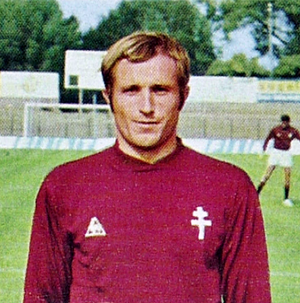
Gérard Hausser
Gérard Hausser er en tidligere fransk fodboldspiller, der spillede som angriber. Han var på klubplan tilknyttet RC Strasbourg, FC Metz og ASPV Strasbourg i hjemlandet, samt tyske Karlsruhe. Med RC Strasbourg vandt han i 1966 pokalturneringen Coupe de France.